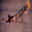
Label: airplane